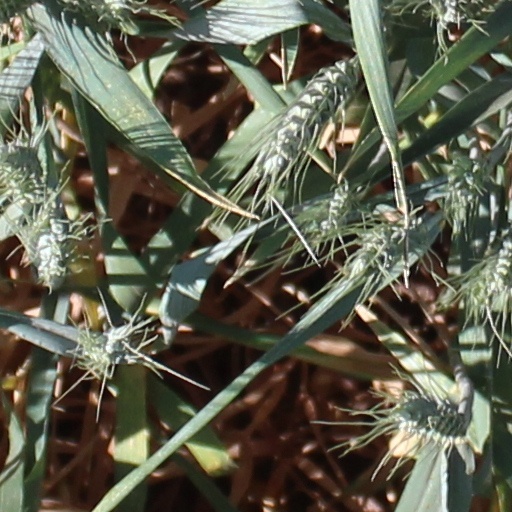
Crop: wheat